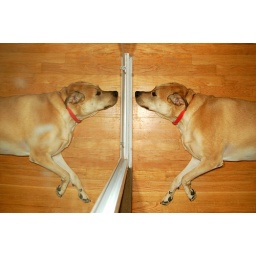
Barley relaxes in front of our bedroom mirror and thus provides me with a great shot.